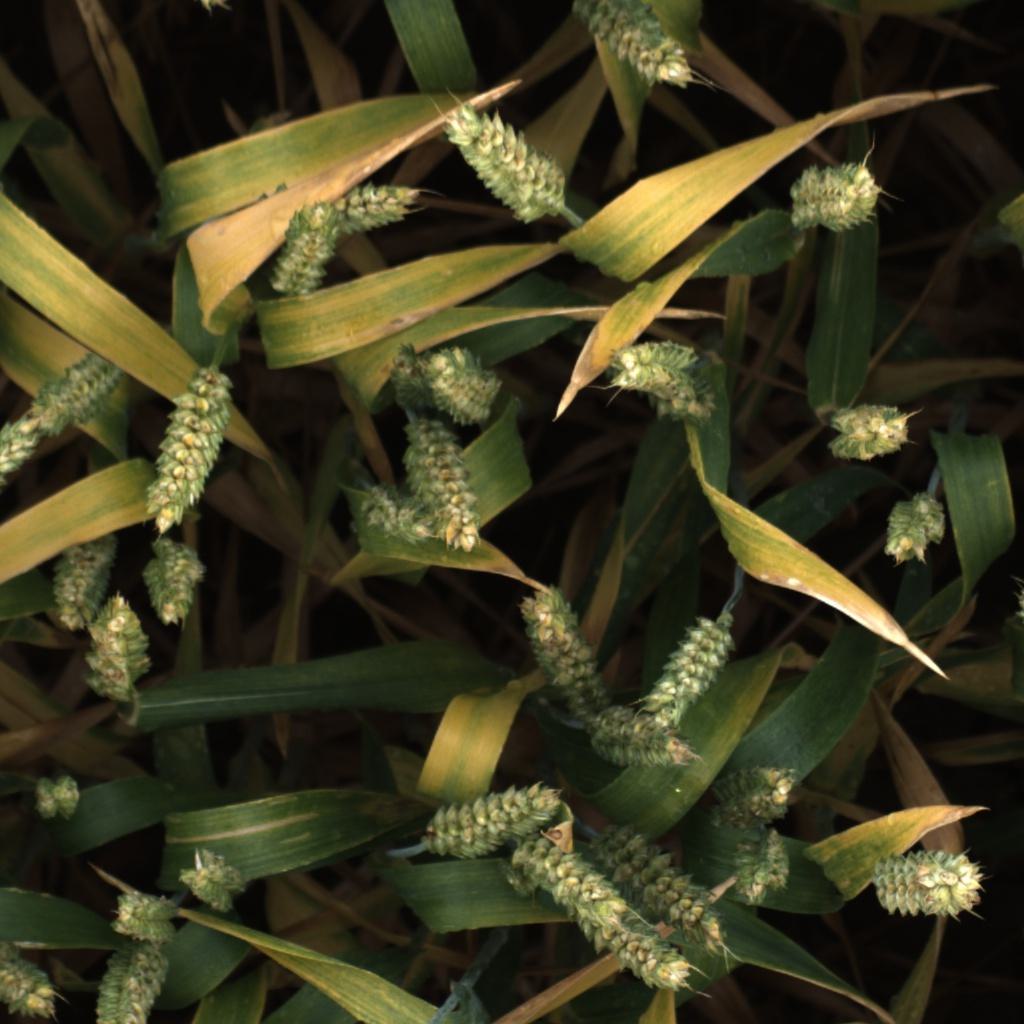
Country: UK
Location: Rothamsted
Wheat development stage: Filling - Ripening